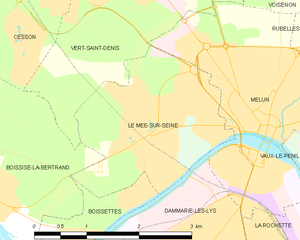
Carte des communes françaises Le Mée-sur-Seine